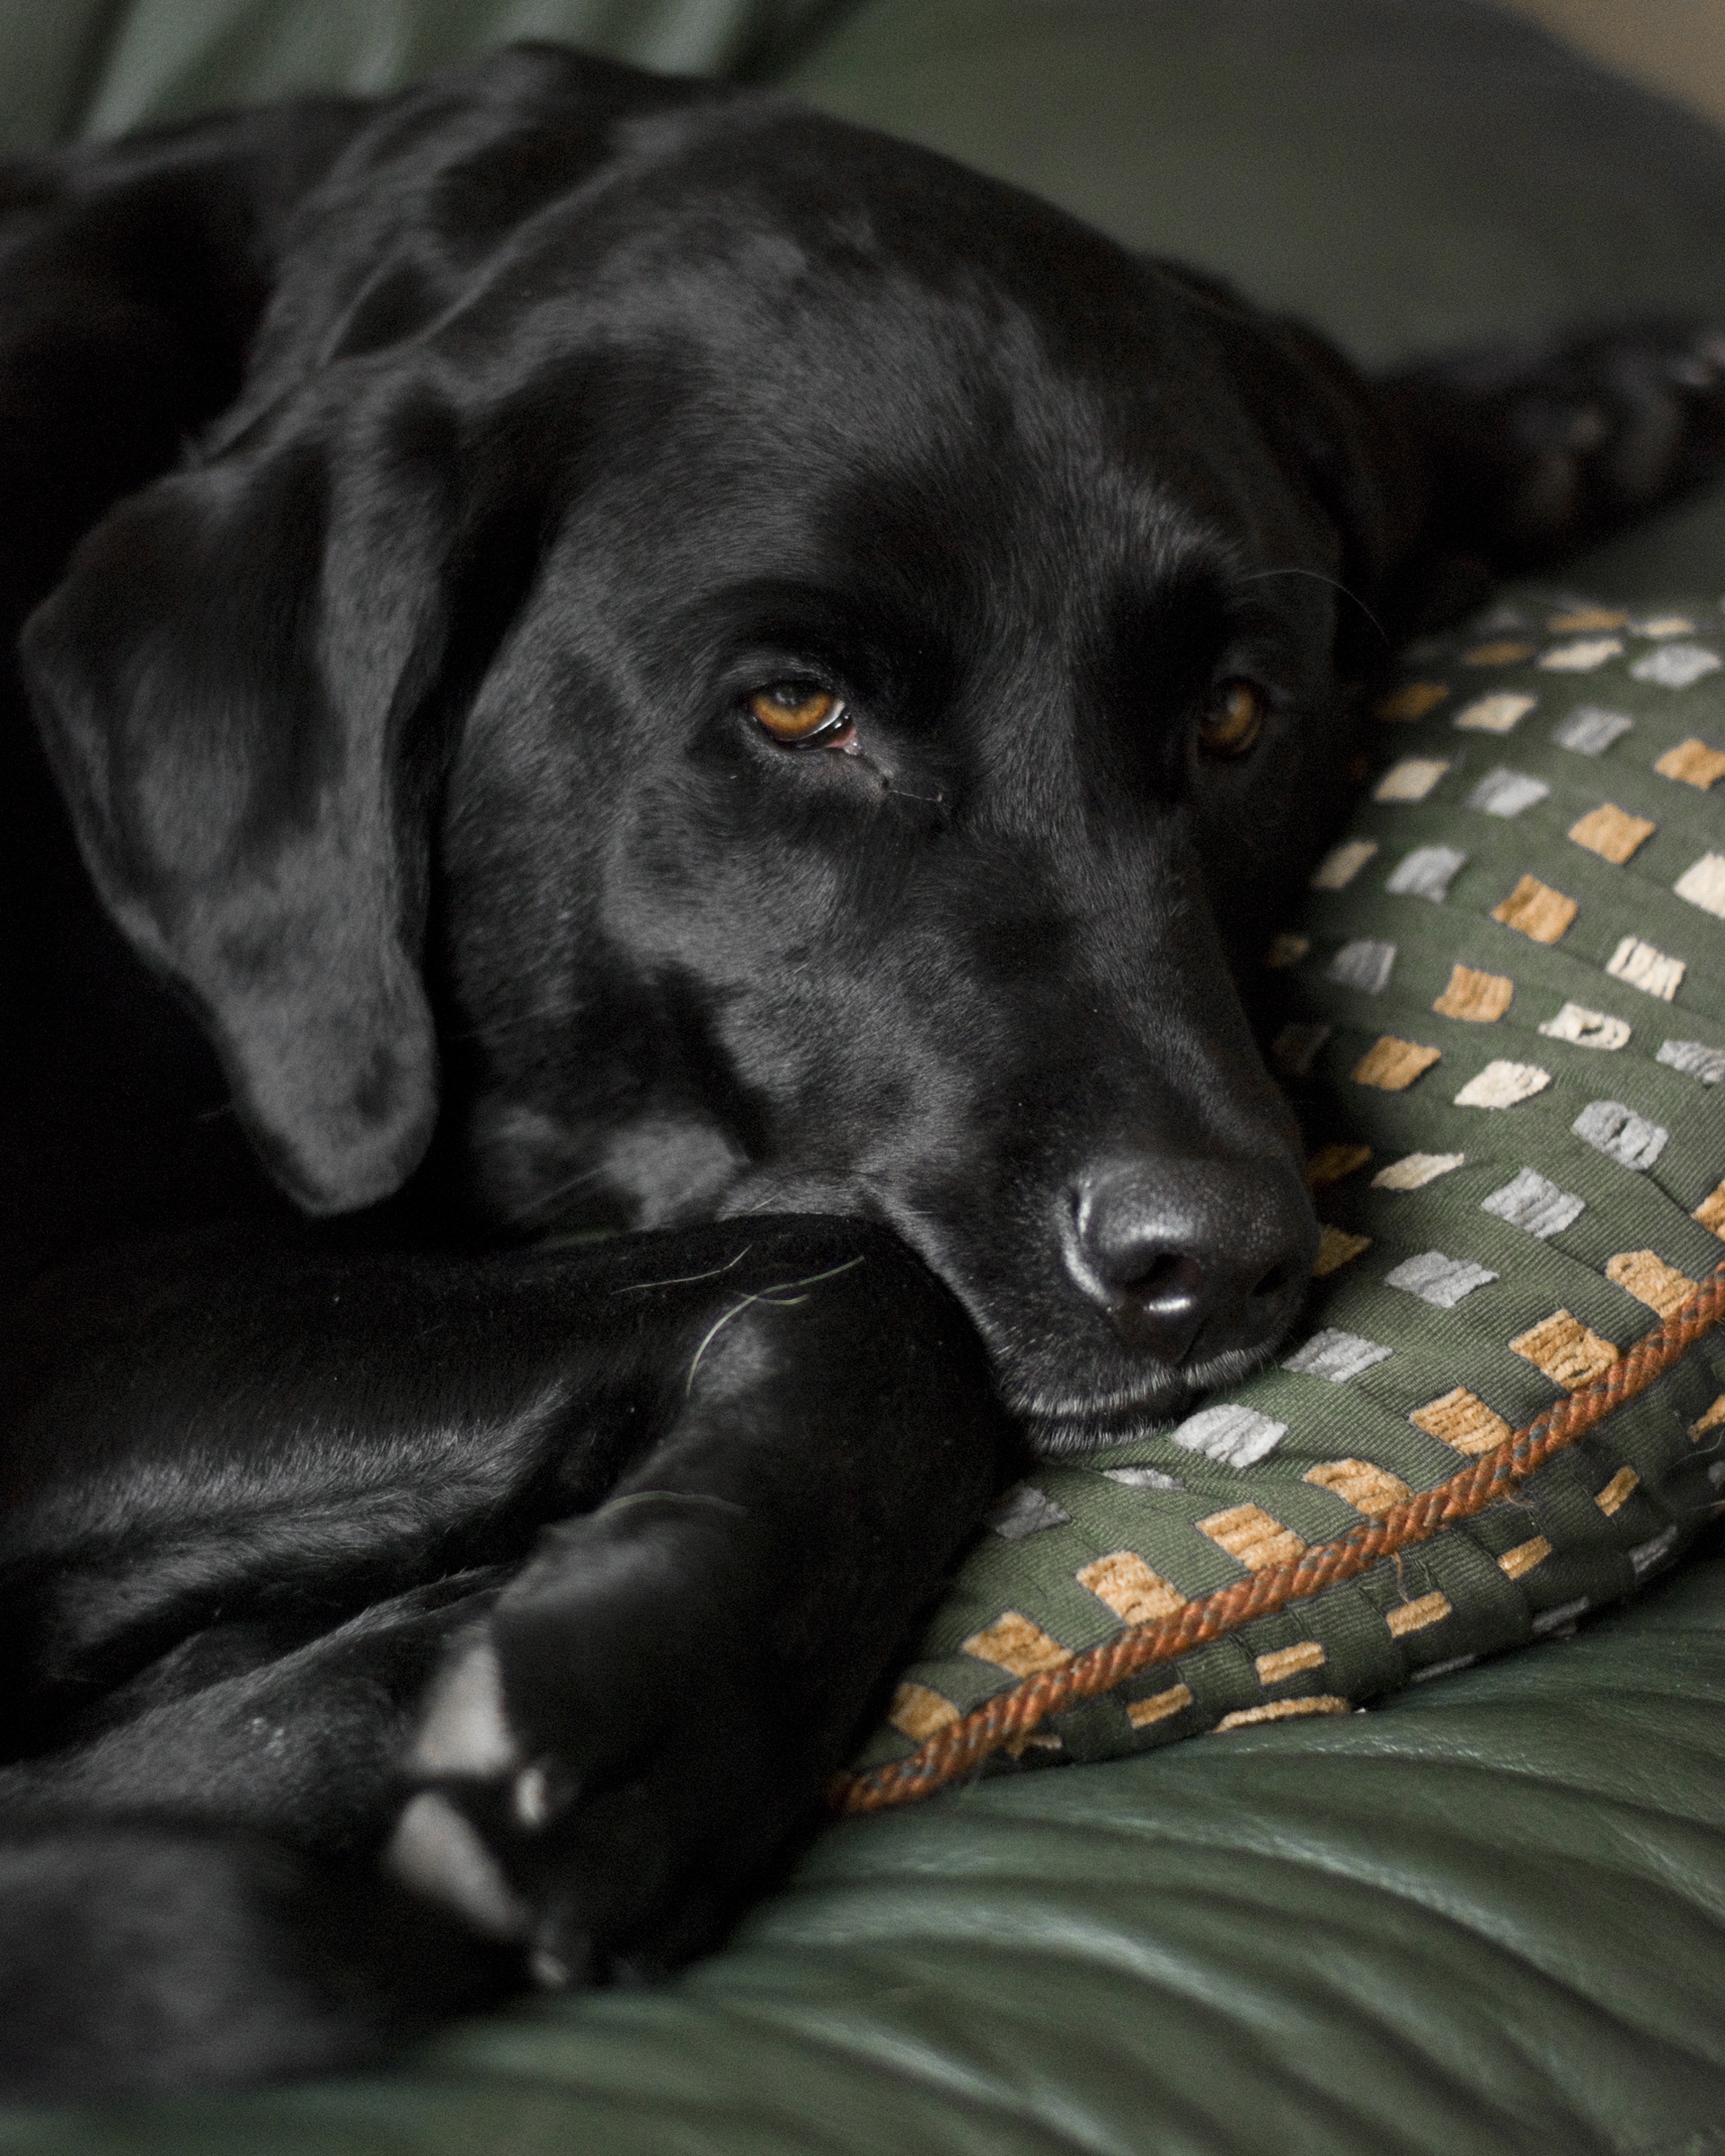
puppy, dog, animal, cute, canine, pet, young, mammal, black, couch, friend, vertebrate, labrador retriever, domestic, adorable, labrador, retriever, breed, doggy, lab, purebred, black lab, dog like mammal